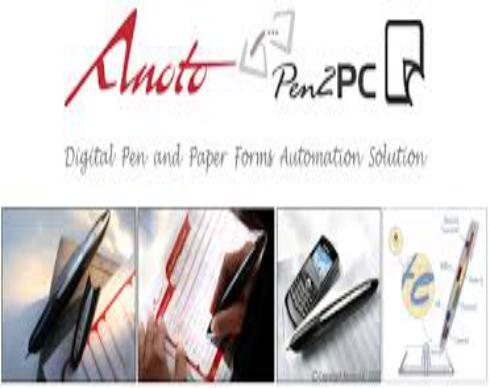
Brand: anoto
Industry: Electronic